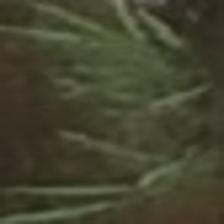
Label: clustered